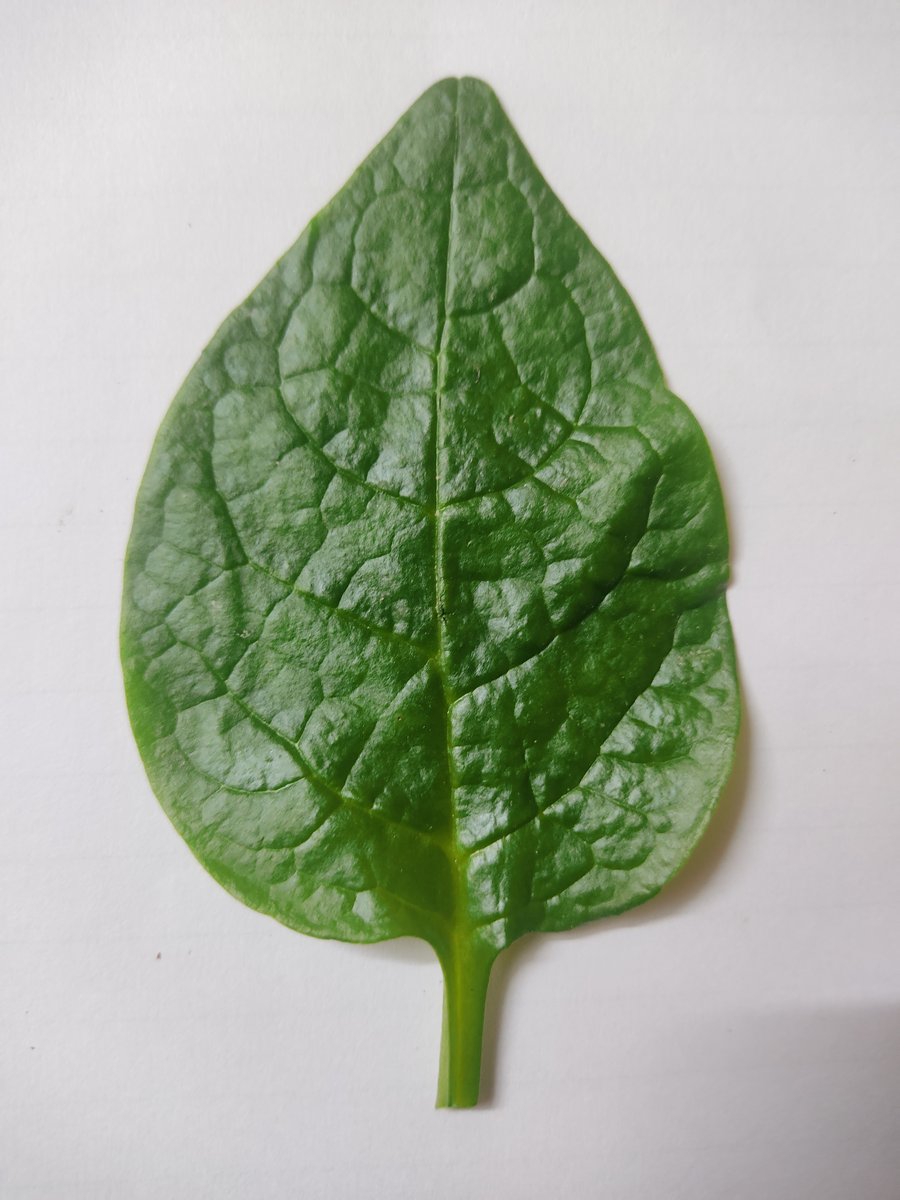
Label: Healthy-Leaf